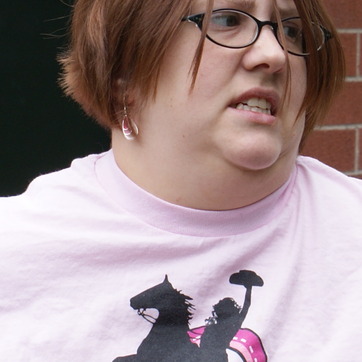
Material: skin